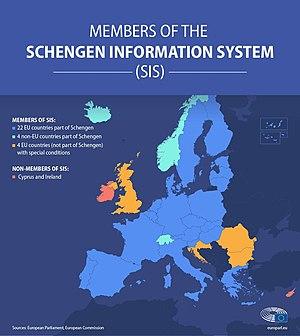
L’acquis de Schengen est un ensemble de règles et règlements, intégrés dans le droit de l'Union européenne, qui règlent la zone dite « espace de liberté, de sécurité et de justice » et les relations entre les États qui ont signé la Convention de Schengen. L'ELSJ est souvent confondu avec l'espace Schengen, le premier désignant la libre circulation, le second désignant les mesures de sécurité prises afin d'assurer la libre circulation.